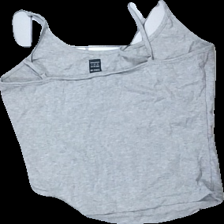
View: back
Type: Tank top
Category: Ladies
Brand: Not in the list
Brand text on label: Shein
Colors: Grey
Material: 100% cotton
Cut: Regular, Cropped
Size: M
Season: All
Price range: <50
Recommended usage: Export
Comment: Shein